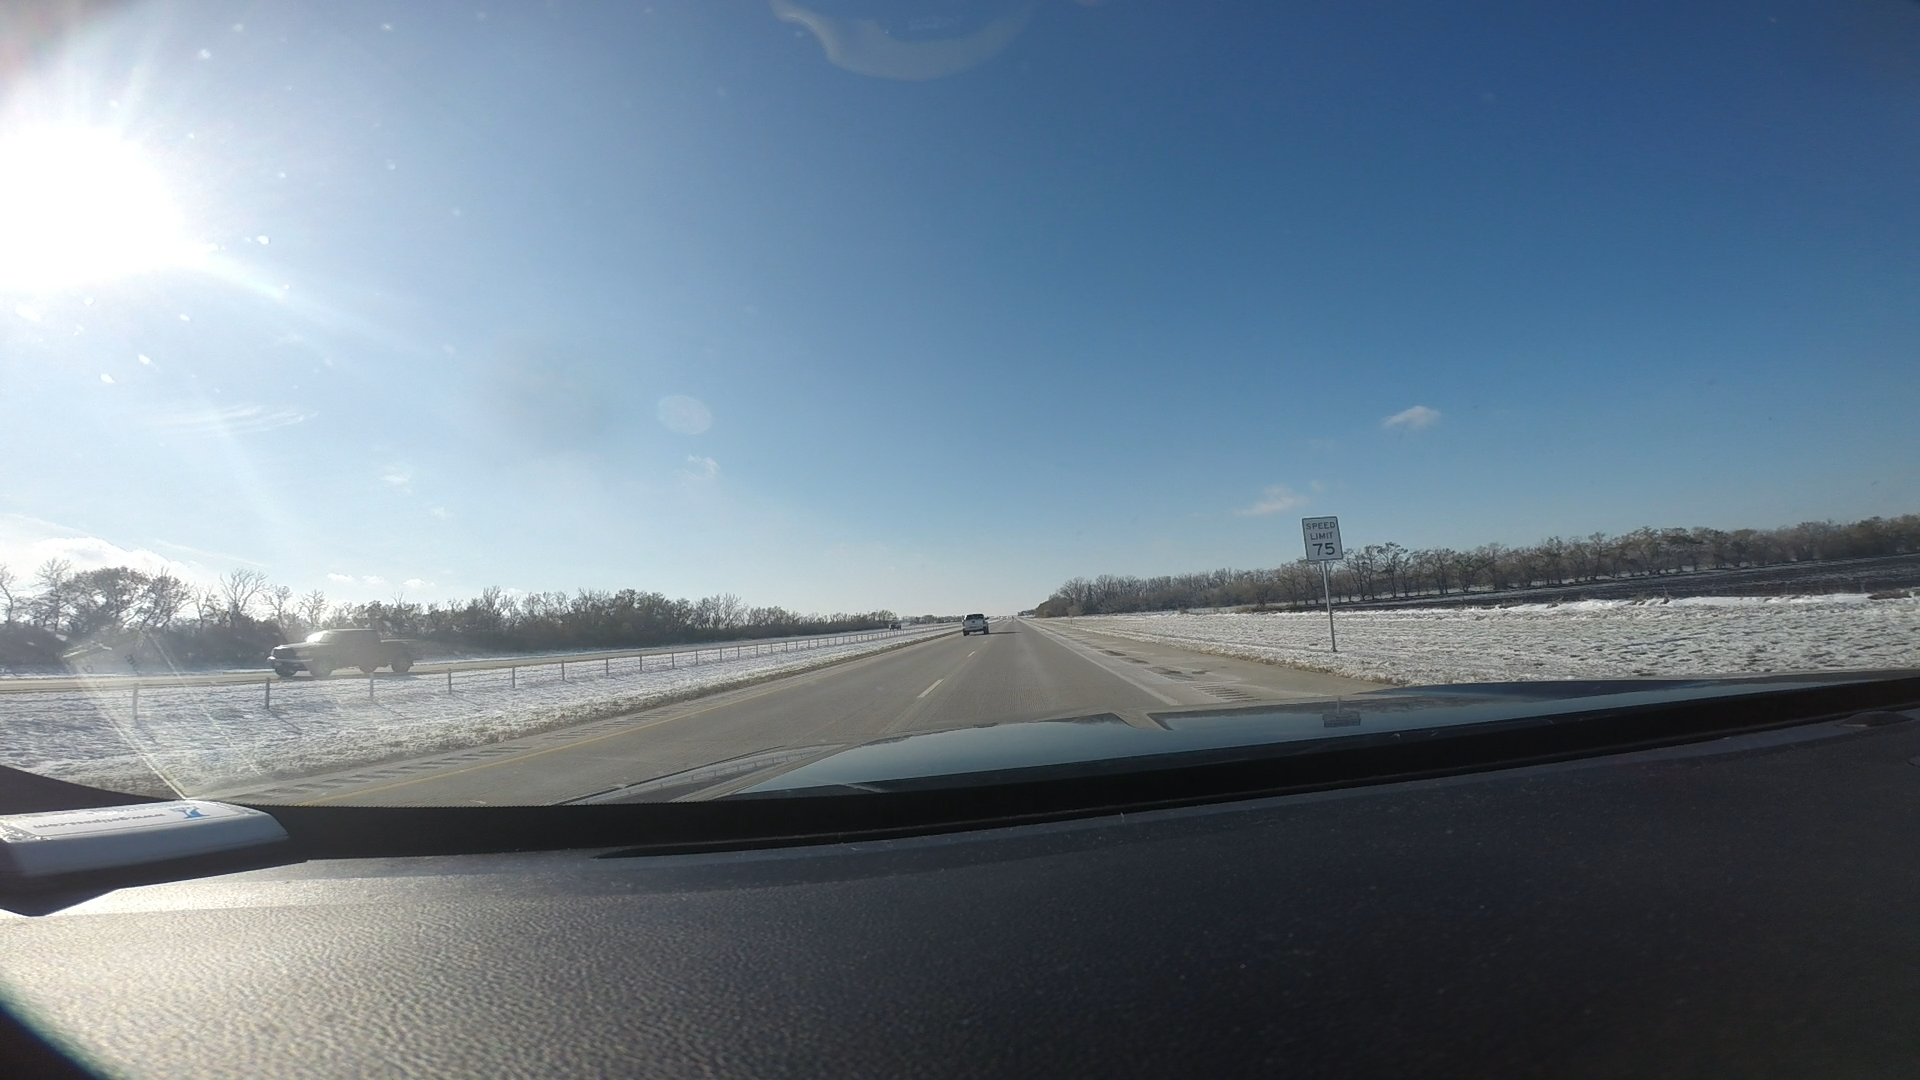
Speed limit sign label: mph75